Harley-Davidson Museum

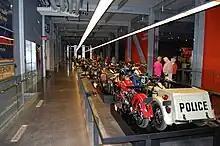
Motorcycle procession display

The museum opened to the public on , on a 20-acre (8.0937128448 ha) site in the Menomonee Valley. The museum was built in a historically industrial area of Milwaukee. Prior to Harley-Davidson's purchase of the land from the city, the site was formerly used by the Milwaukee Department of Public Works, Lakeshore Sand Company, and Morton Salt. A 4-foot (1.2192 m) layer of imported soil was added to combat the contaminated soil. New vegetation was planted to restore the landscape to its riparian state.